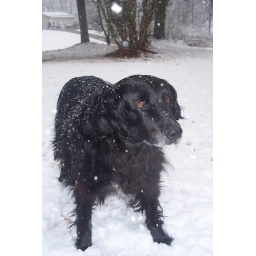
Message: Emma, a beautiful 13 year old black dog in the snow. Email: jennmc422@aol.com. Name: Homewood. To: pix@gowbrc.com